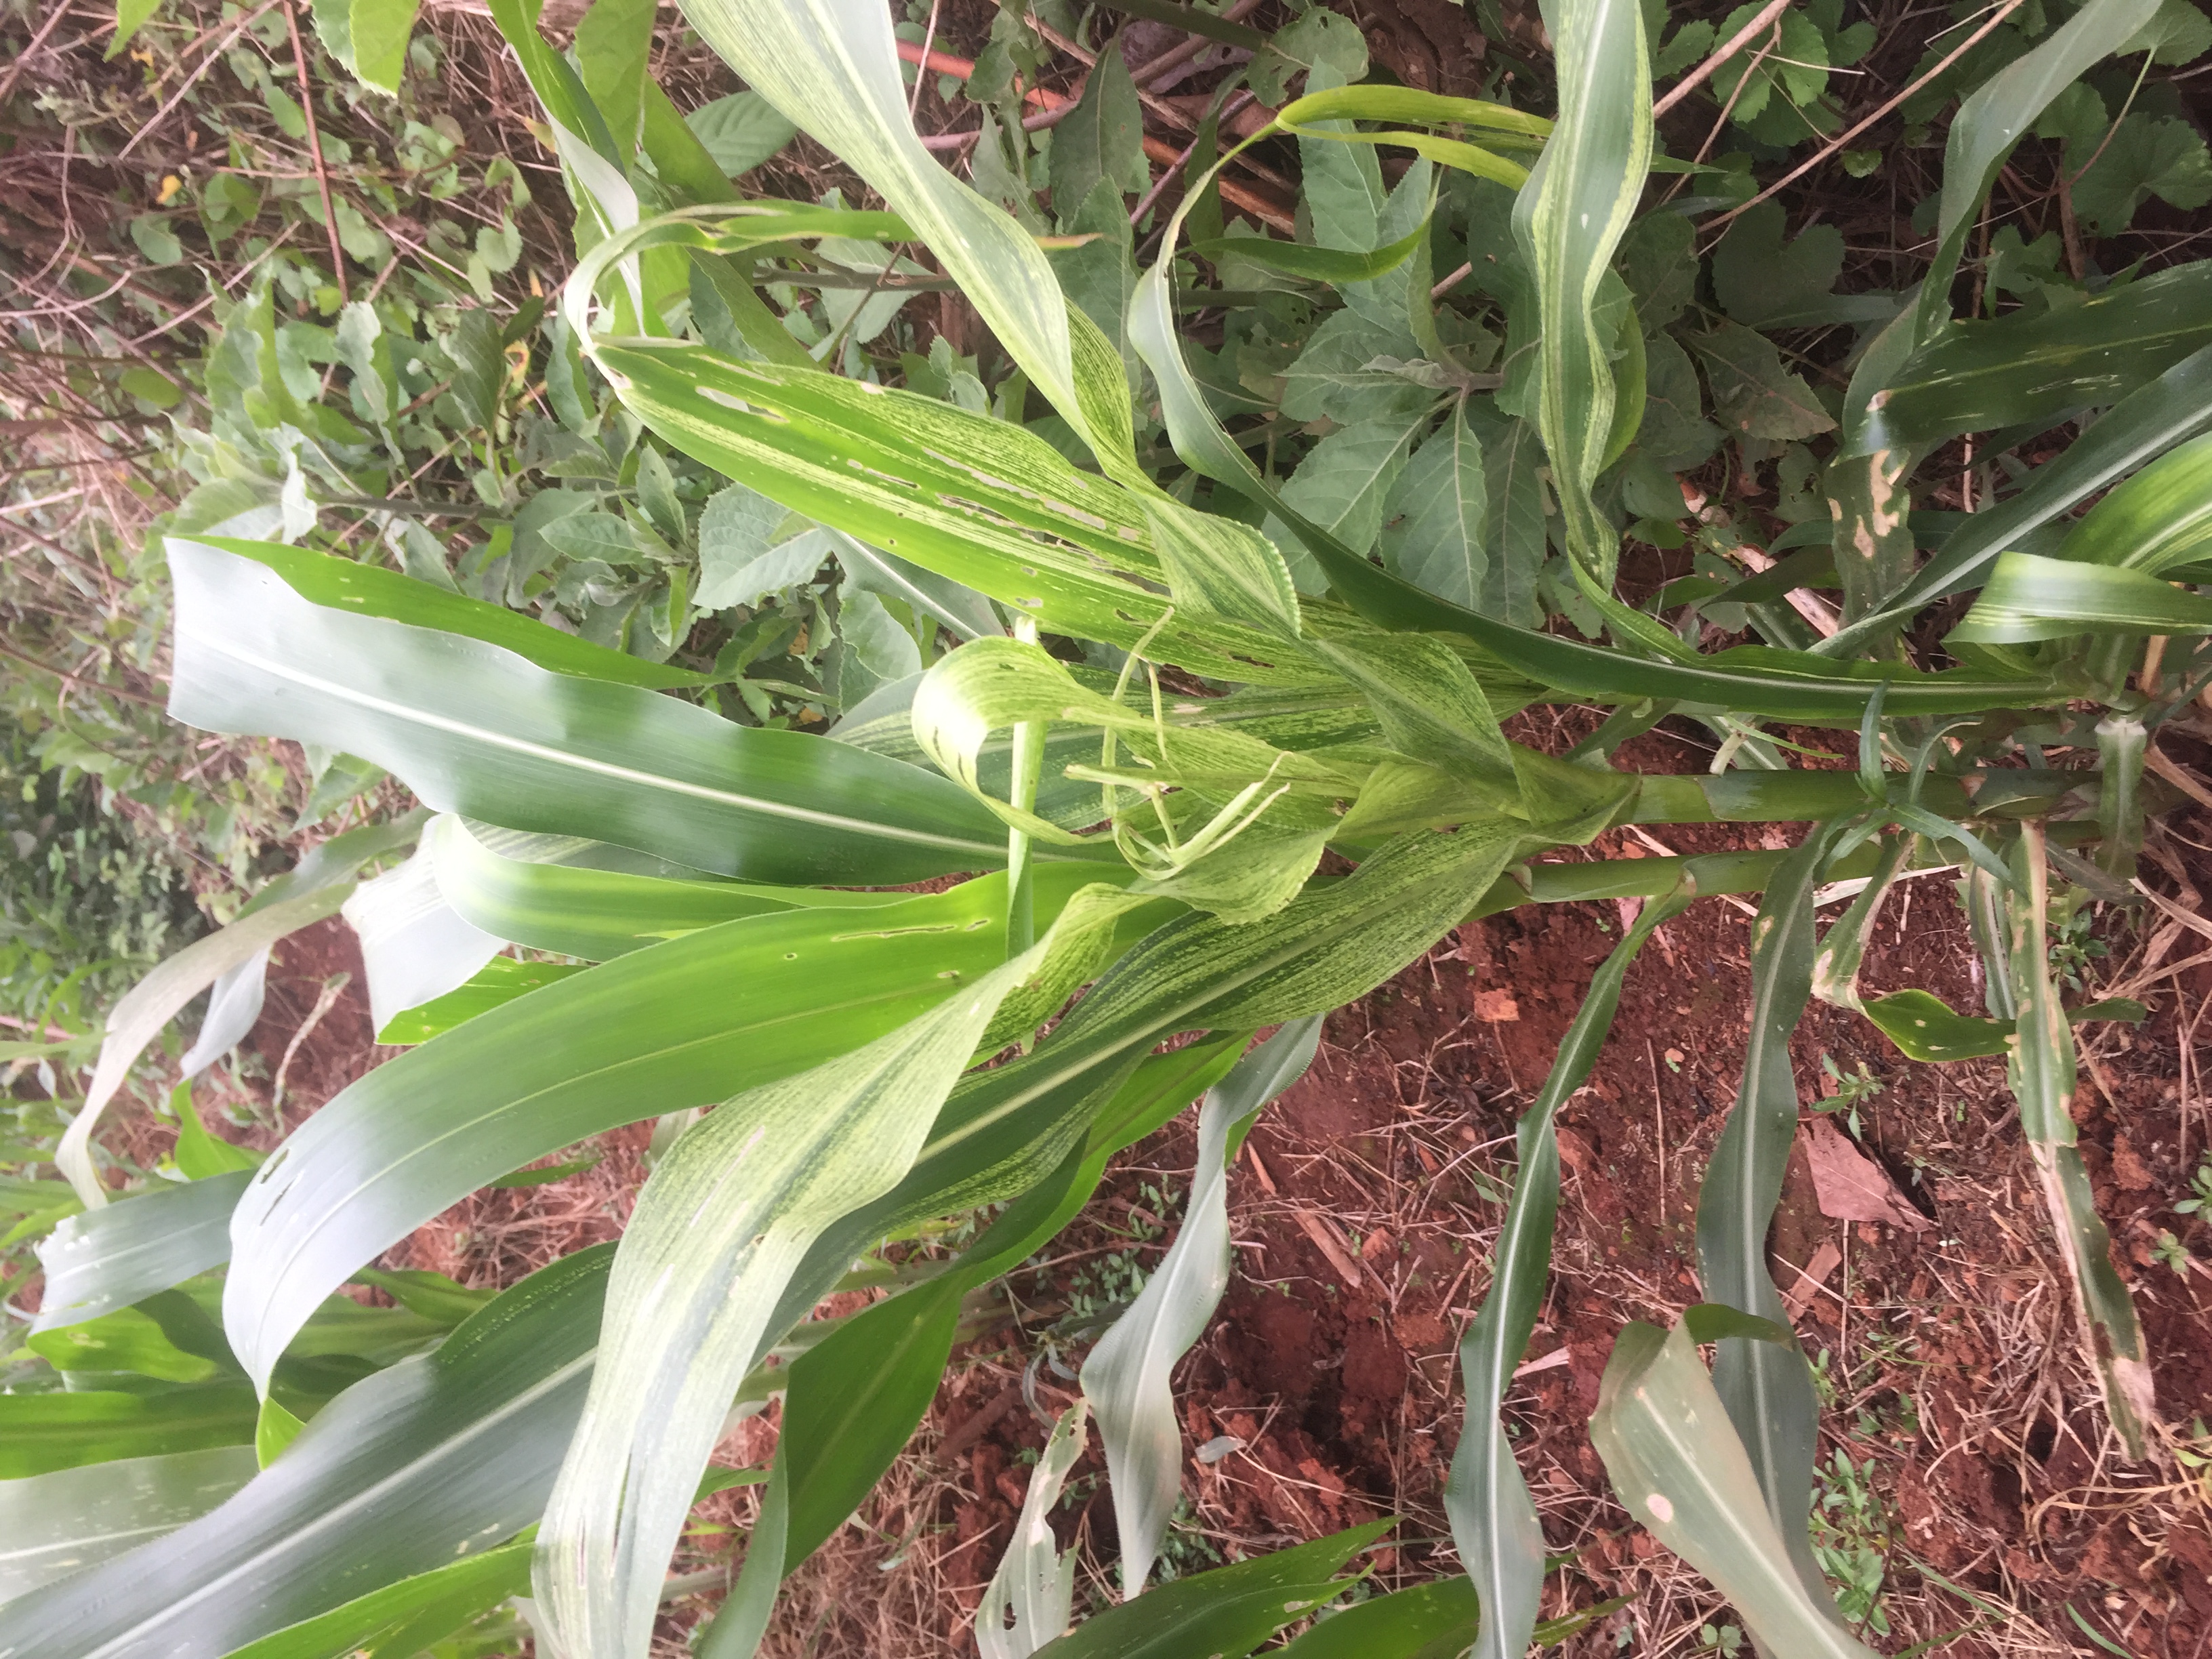
Label: helminthosporium_leaf_blight